King of the Hill

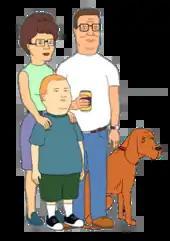
The Hill family: From the left: Peggy (back), Bobby, Hank, and their dog, Ladybird.

Judge and Daniels' reduced involvement with the show resulted in the series' format turning more episodic and formulaic. Beginning in season seven, John Altschuler and Dave Krinsky, who had worked on the series since season two, took it over completely, tending to emphasize Judge's concept that the series was built around sociopolitical humor rather than character-driven humor. Although Fox insisted that the series lack character development or story arcs (a demand made of the network's other animated series, so that they can be shown out of order in syndication), Judge and Daniels had managed to develop minor arcs and story elements throughout the early years of the series, such as Luanne's becoming more independent and educated after Buckley's death, and the aging of characters being acknowledged (a rare narrative occurrence for an animated series).